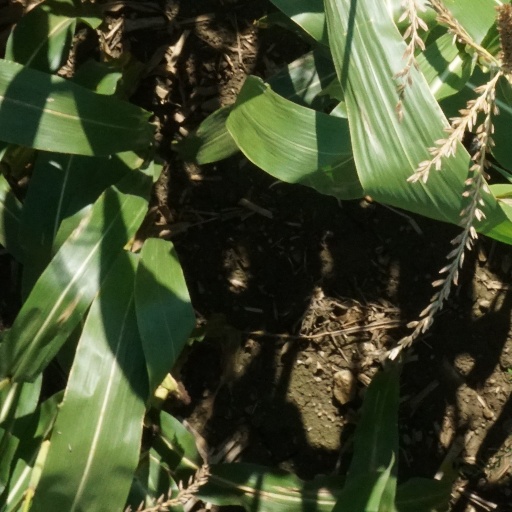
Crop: maize; corn